Driving test

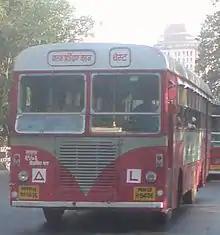
A BEST Bus used for driving tests in Mumbai

A driving test (also known as a driving exam or driver's test in some places) is a procedure designed to test a person's ability to drive a motor vehicle. It exists in various forms worldwide, and is often a requirement to obtain a license to drive a vehicle independently. A driving test generally consists of one or two parts: the practical test (sometimes called a road test in the United States), used to assess a person's driving ability under normal operating conditions, and a theory test (written, oral or computerized) to confirm a person's knowledge of driving and relevant rules and laws.